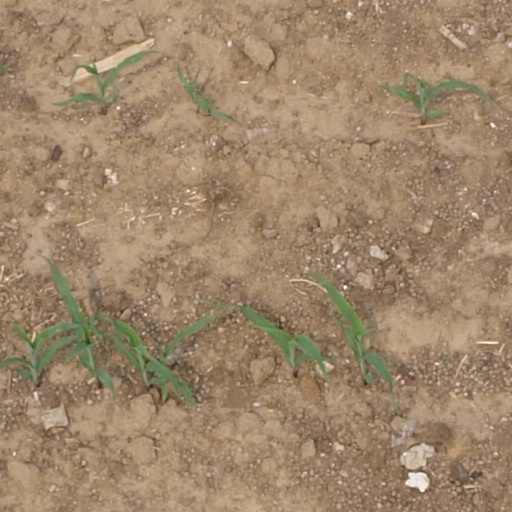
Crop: maize; corn